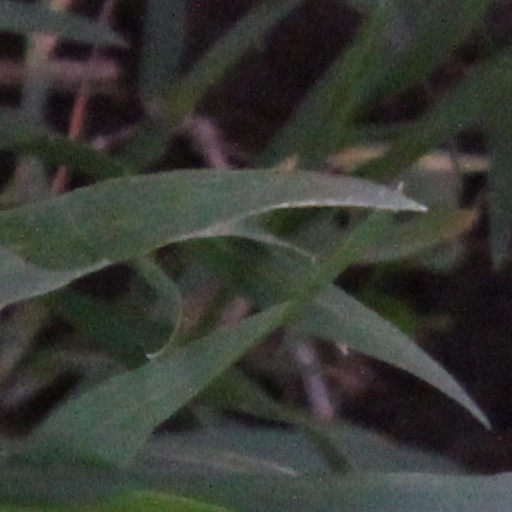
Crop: wheat